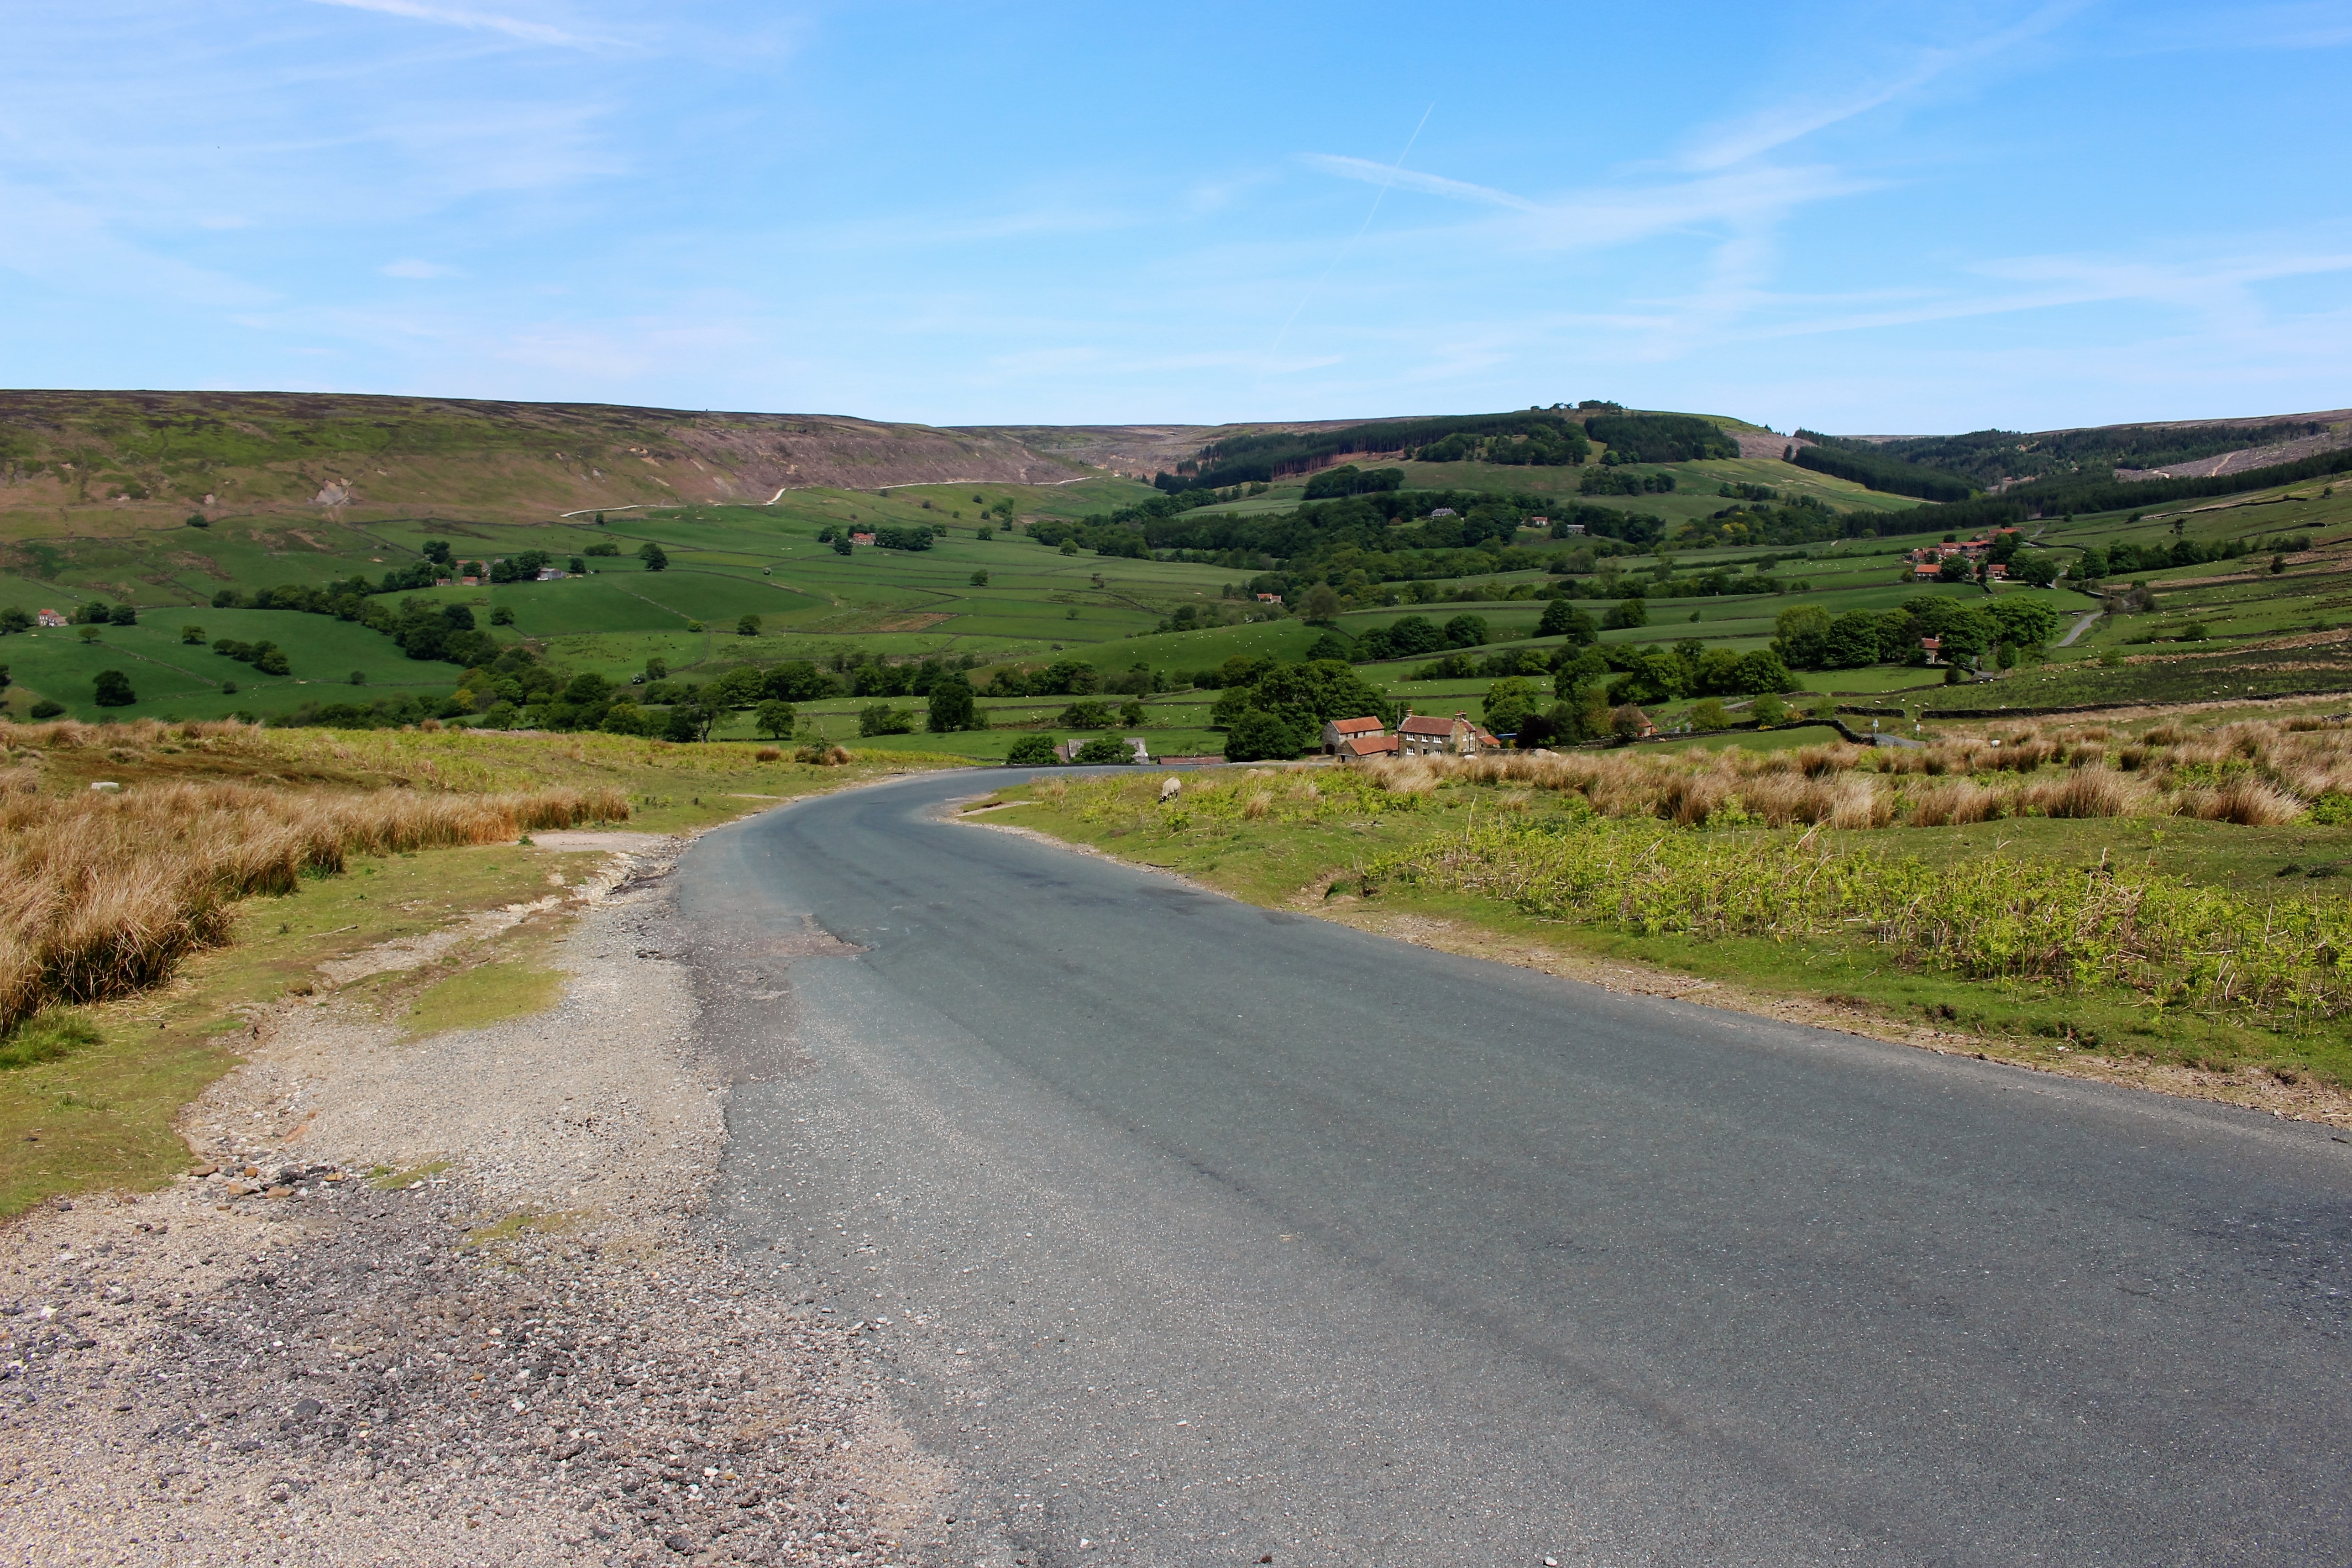
landscape, nature, grass, mountain, sky, road, trail, farm, countryside, hill, highway, valley, asphalt, summer, tourist, travel, dirt road, rural, green, scenic, natural, park, scenery, soil, reservoir, tourism, plain, road trip, outdoors, uk, england, hills, moors, national, yorkshire, north, infrastructure, plateau, british, english, britain, moorland, dales, heather, rural area, yorkshire moors, mountain pass